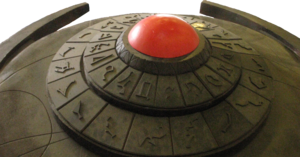
DHD d'une porte des étoiles à la Japan Expo (Paris) de 2008 Sans l'arrière plan.
Stargate ou La Porte des étoiles est un univers de science-fiction fondé sur des voyages entre des planètes situées dans différentes galaxies et reliées entre elles par un réseau de Portes des étoiles.